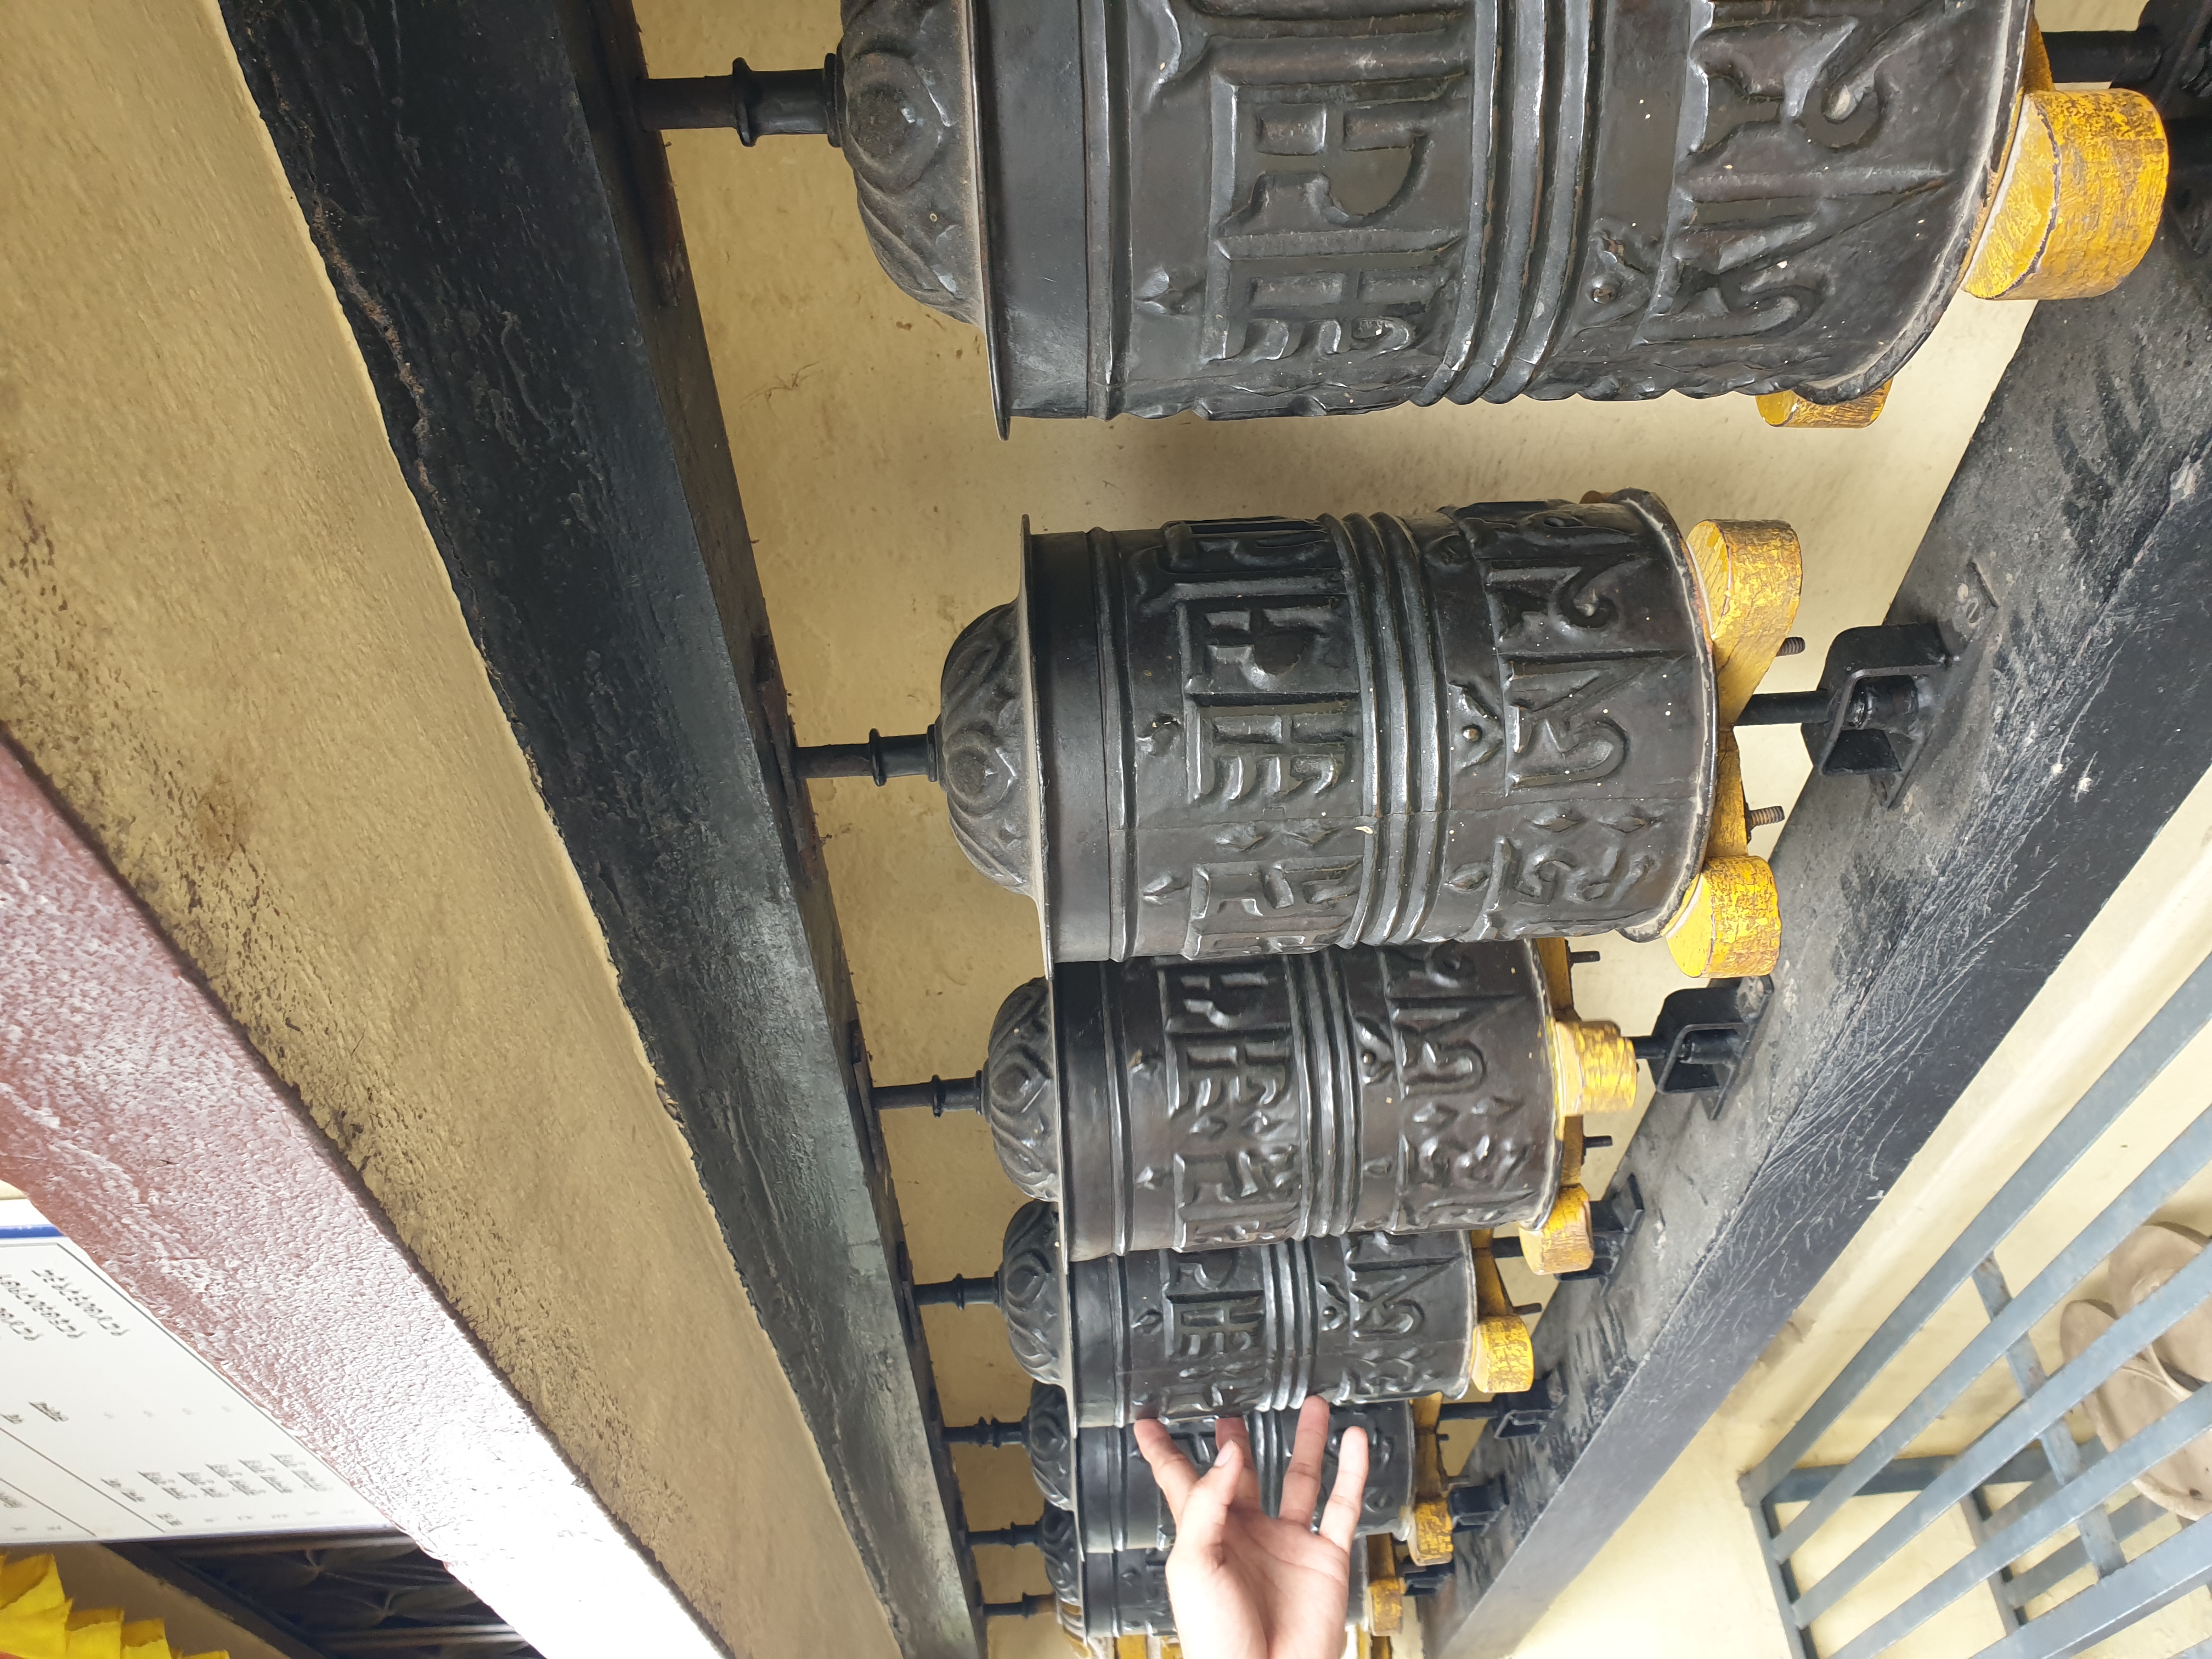
Heritage site: Nyahgayur_Shanti_Buddha_Gumba